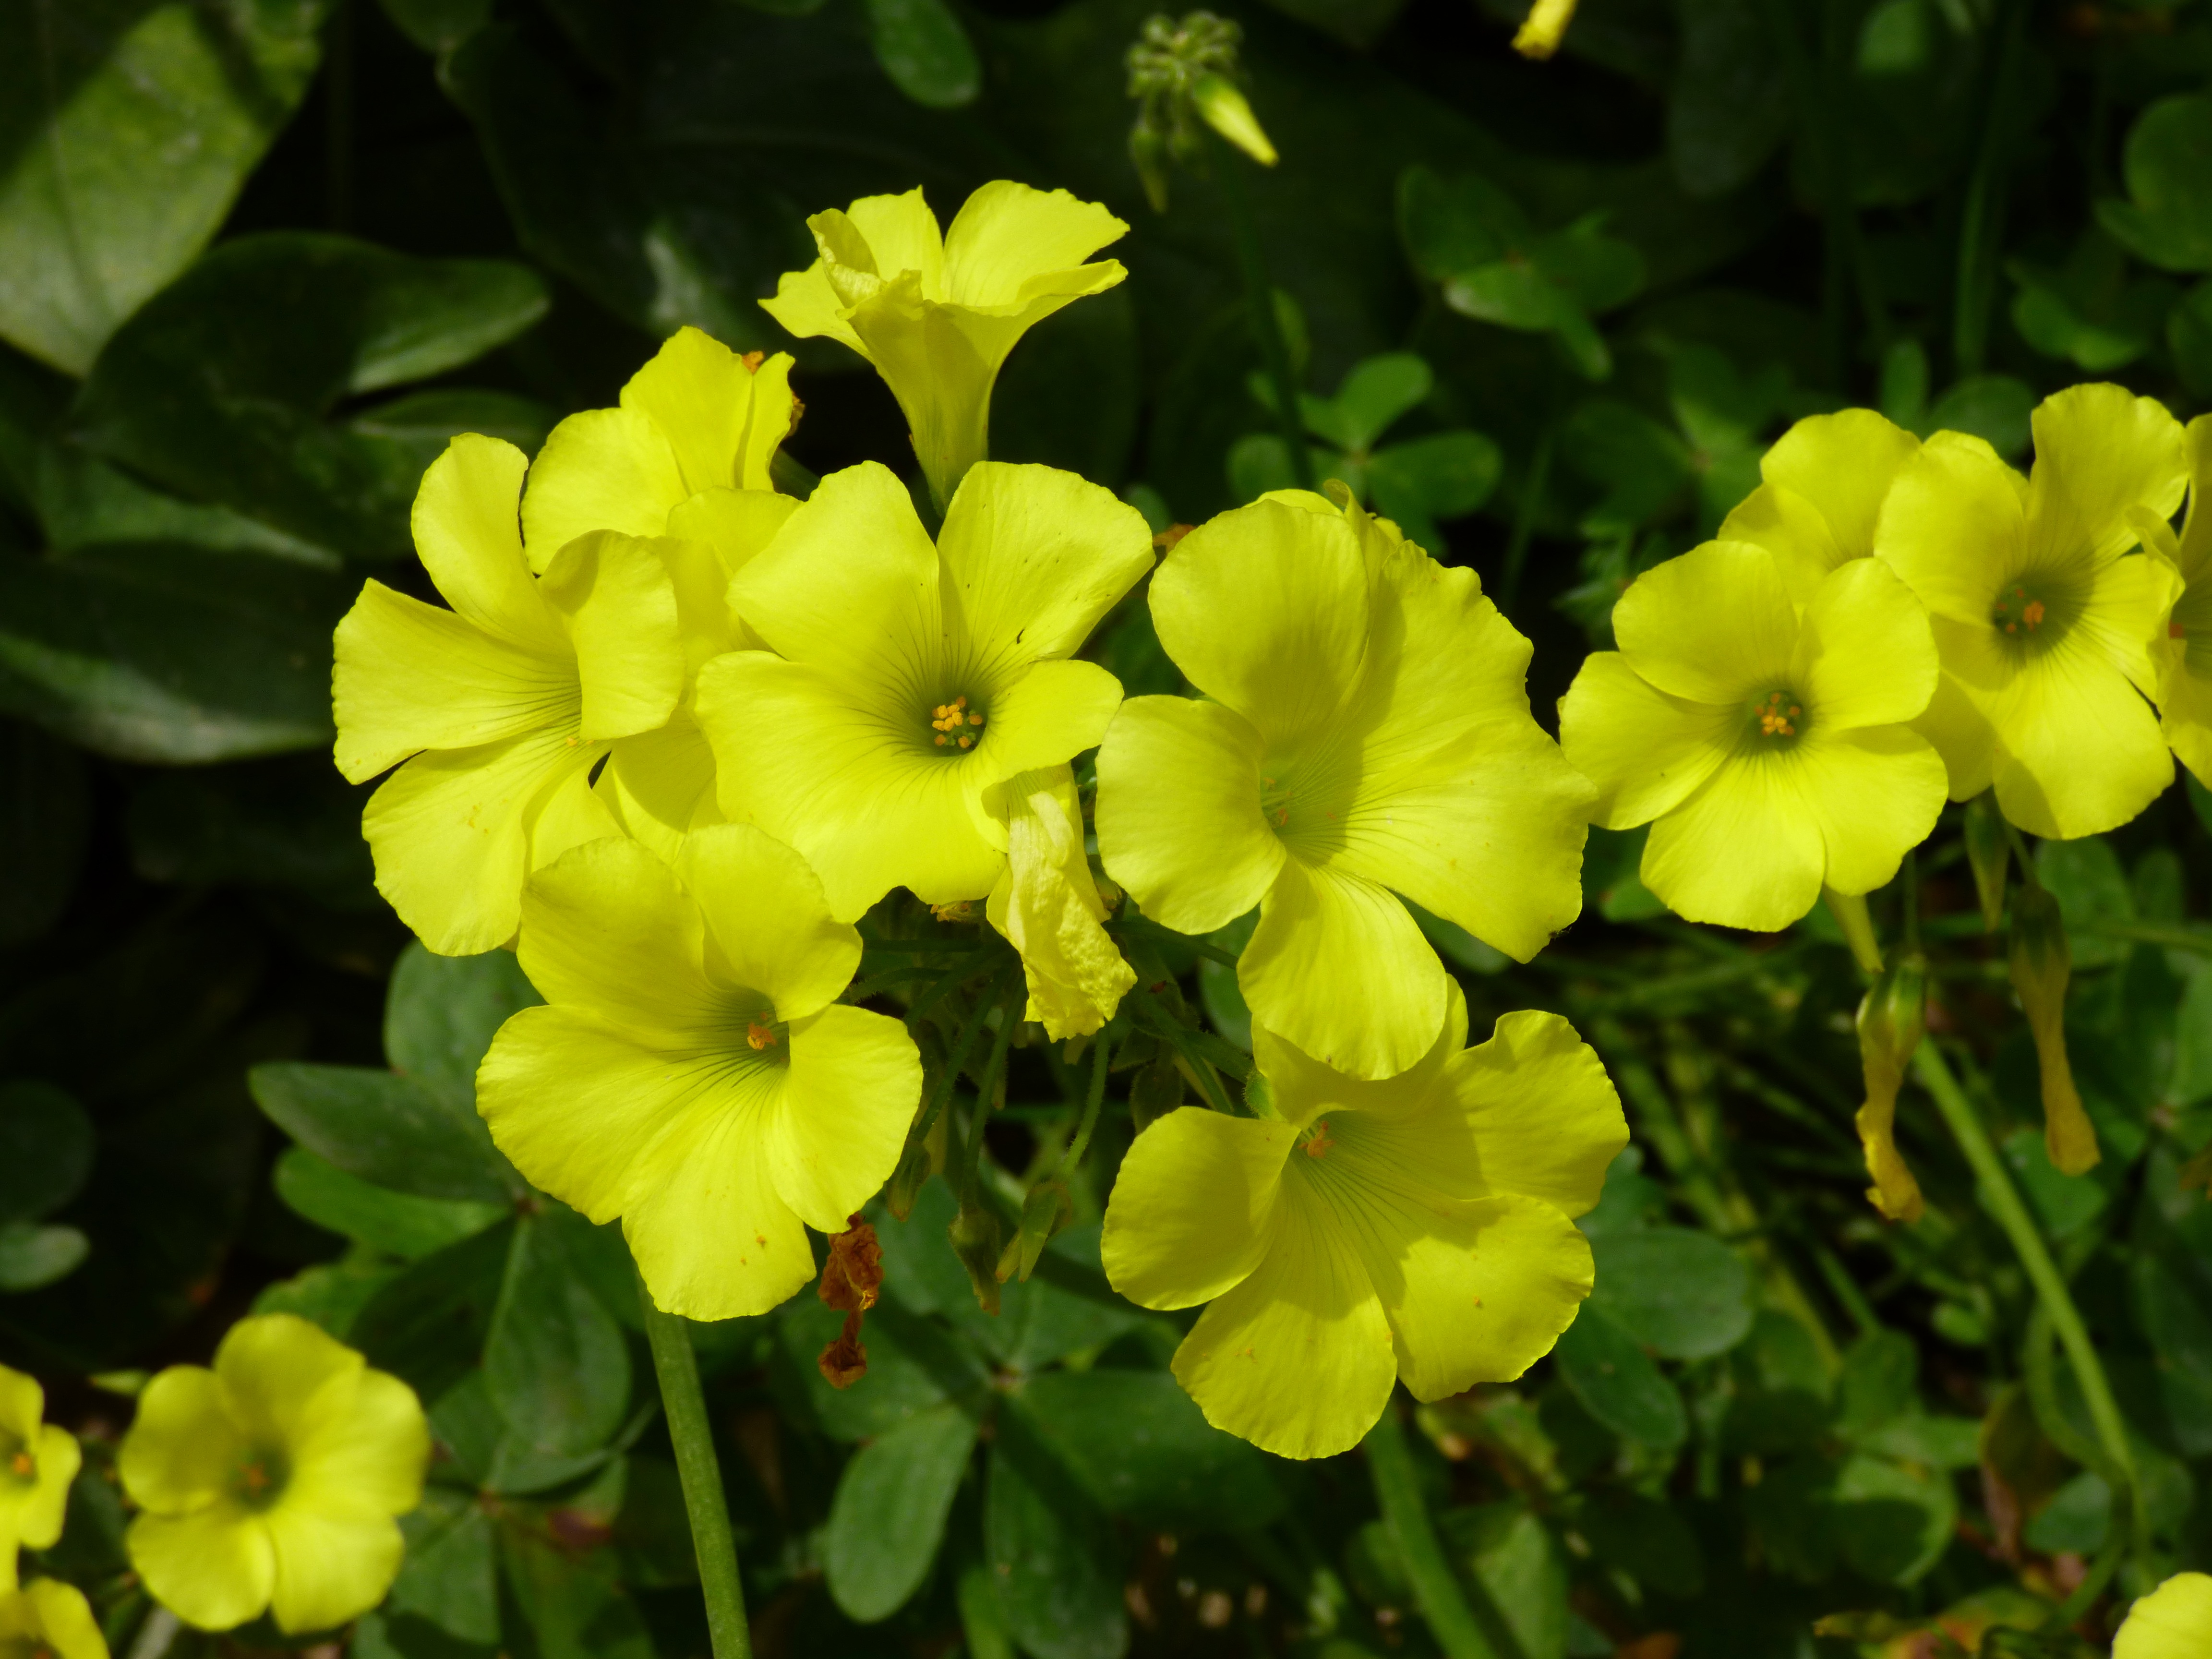
outdoor, plant, meadow, flower, bloom, spring, mediterranean, colourful, island, botany, yellow, flora, wildflower, malta, evening primrose, flowering plant, st john's wort, annual plant, land plant, violet family, large flowered evening primrose, chelidonium